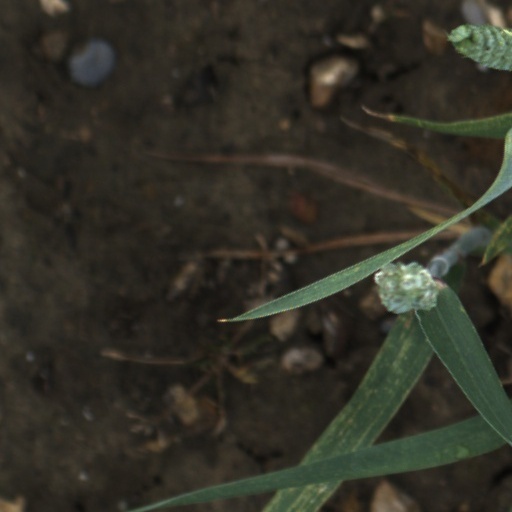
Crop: wheat